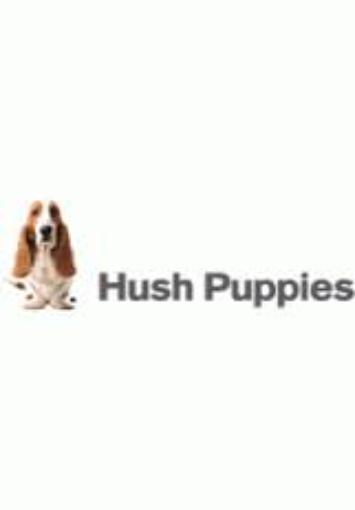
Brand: Hush Puppies
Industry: Clothes